Starlink

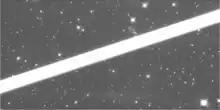
Starlink 1619 seen by the Hubble Space Telescope

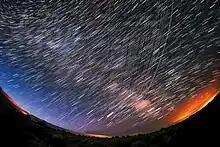
Timelapse of recently deployed satellites (vertical lines)

The Starlink system has multiple modes of connectivity including direct-to-cell capability as well as broadband satellite internet service. Direct-to-cell provides connectivity to unmodified cellular phones and is being offered globally in partnership with various national cellular service providers. Starlink's broadband internet service is accessed via flat user terminals the size of a pizza box, which have phased array antennas and track the satellites. The terminals can be mounted anywhere, as long as they can see the sky. This includes fast-moving objects like trains. Photographs of the customer antennas were first seen on the internet in June 2020, supporting earlier statements by SpaceX CEO Musk that the terminals would look like a "UFO on a stick. Starlink Terminal has motors to self-adjust optimal angle to view sky". The antenna is known internally as "".